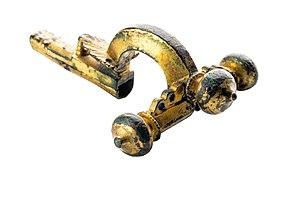
La fibule est une agrafe, généralement en métal, qui sert à fixer les extrémités d'un vêtement. Elle est généralement considérée comme l'ancêtre de l'épingle de sûreté. Les premières fibules apparaissent au Bronze final.